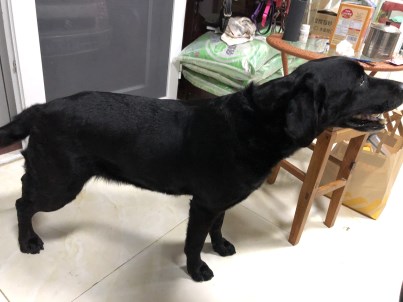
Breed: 3580-n000122-Labrador_retriever